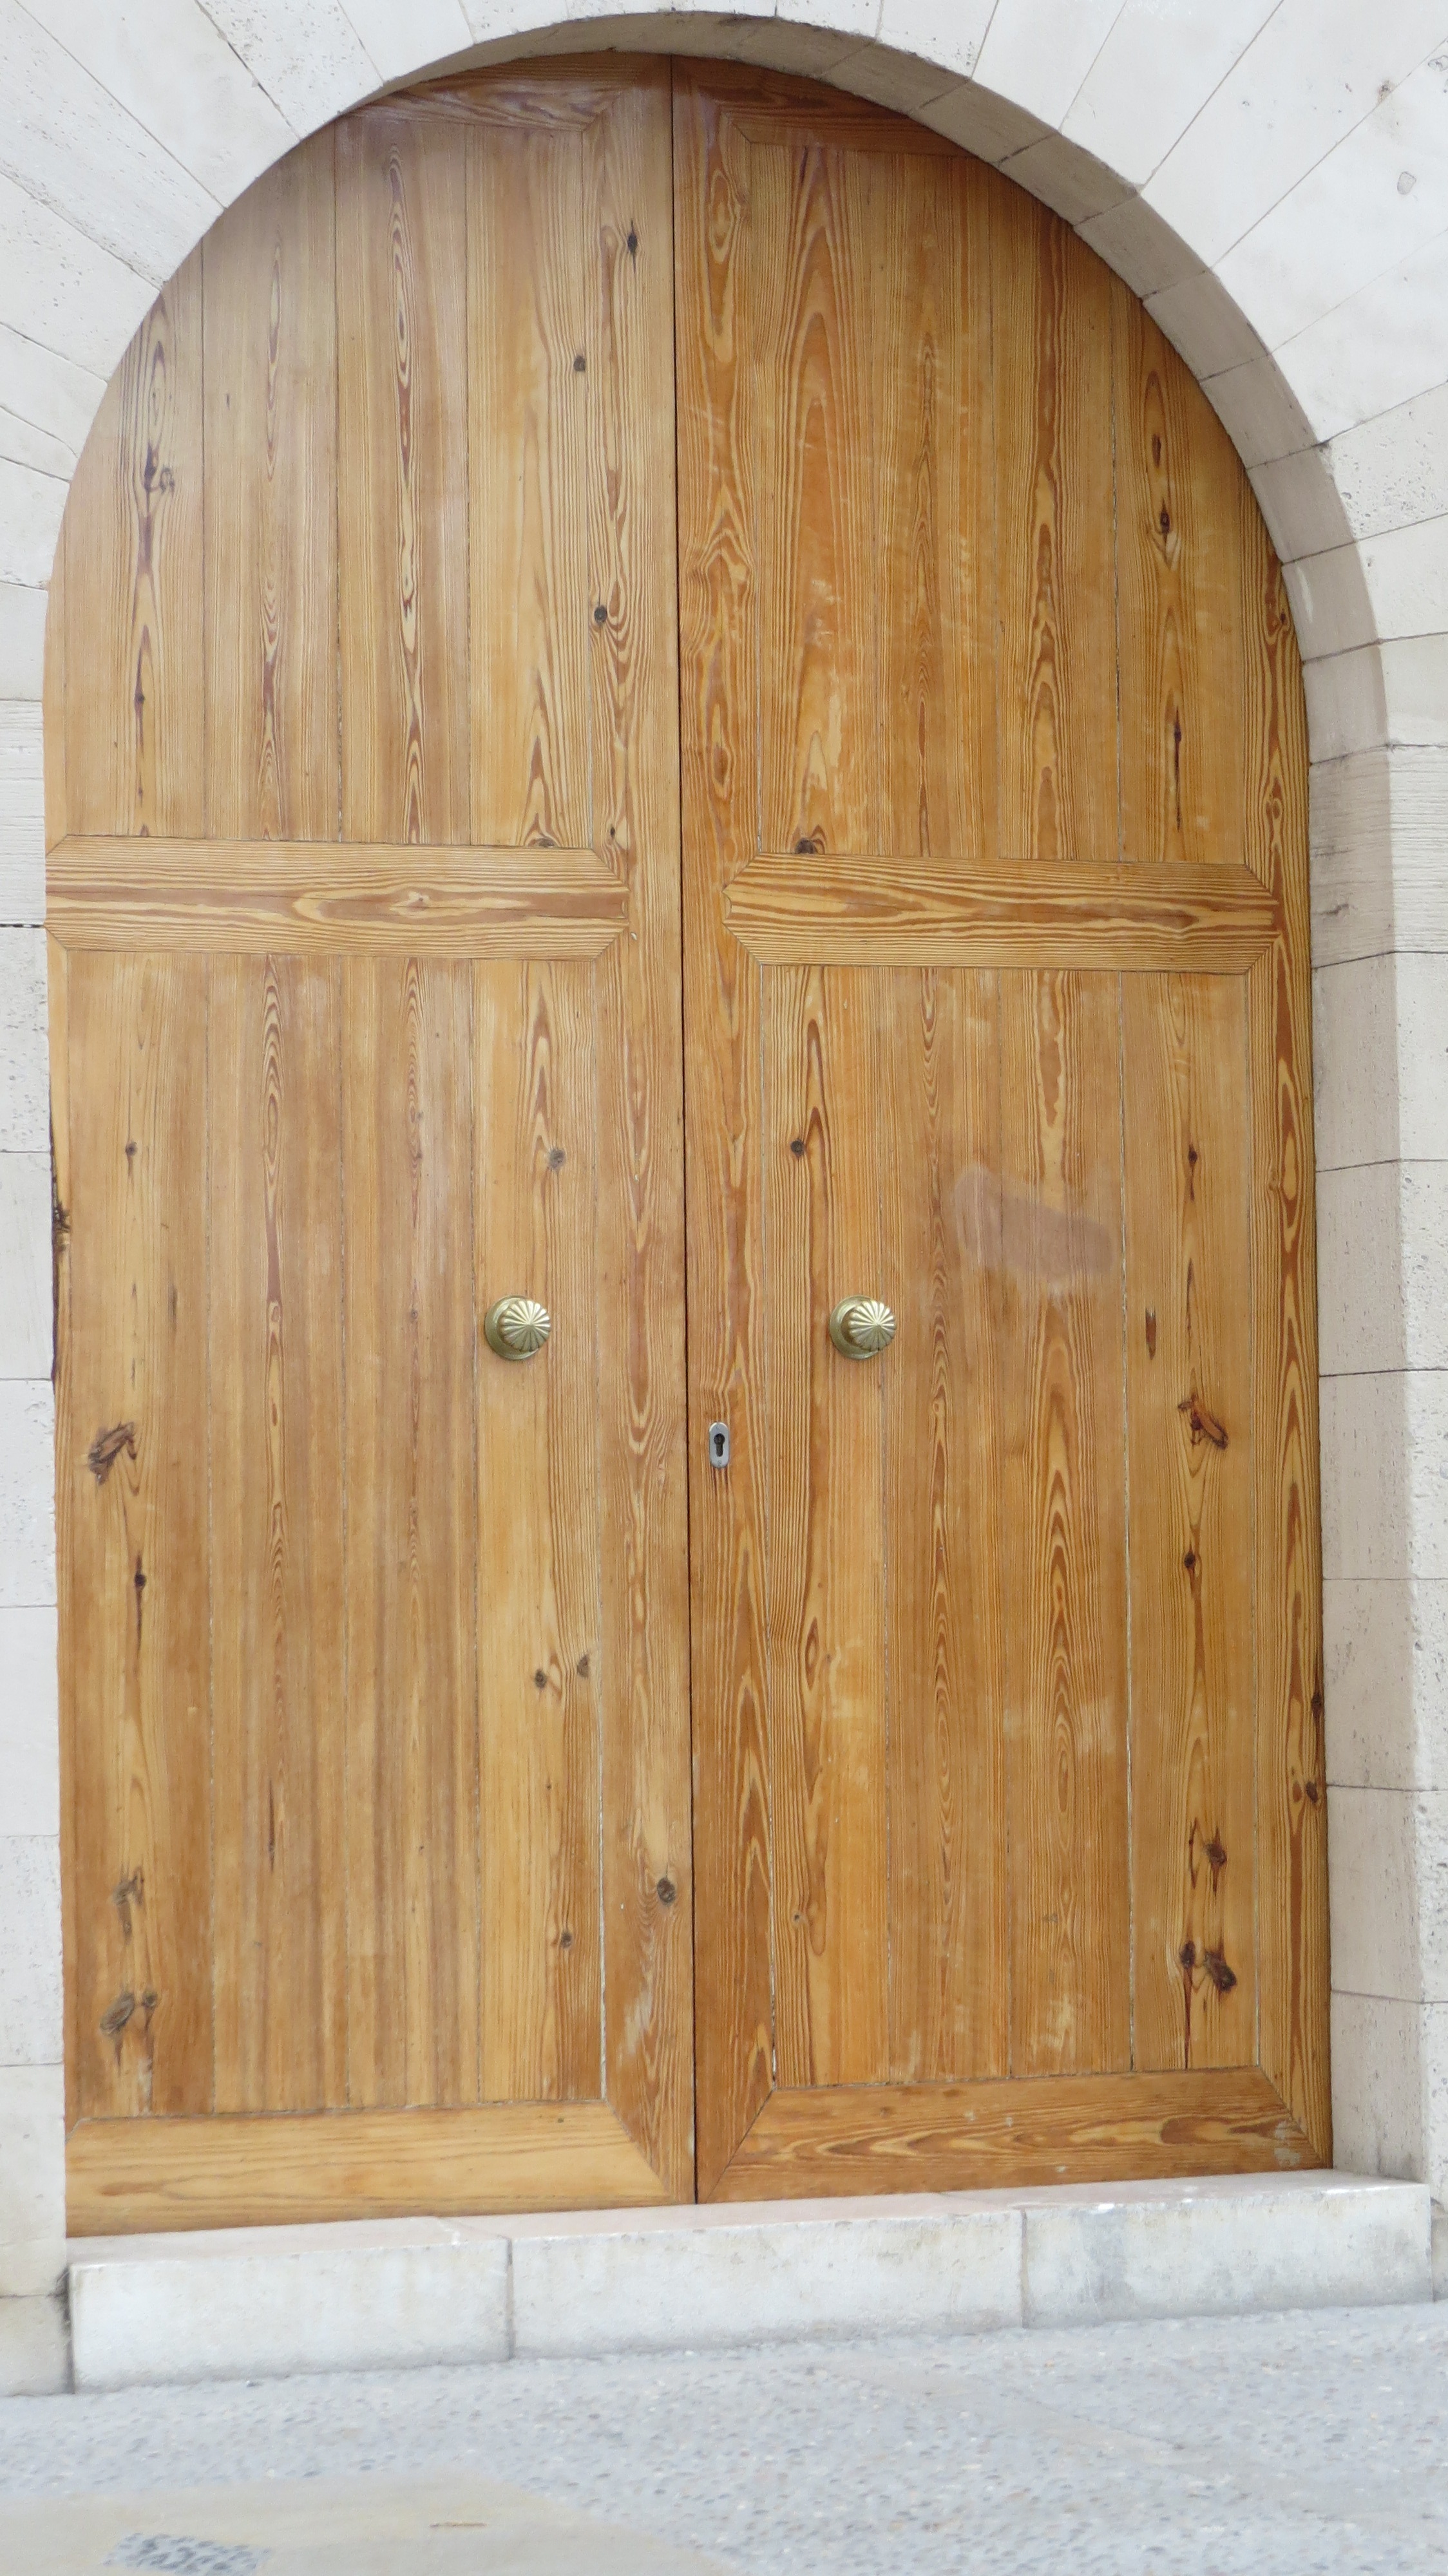
architecture, wood, shed, entrance, furniture, door, doorway, hardwood, wooden, big, wardrobe, entry, cupboard, garage door, man made object, wood stain